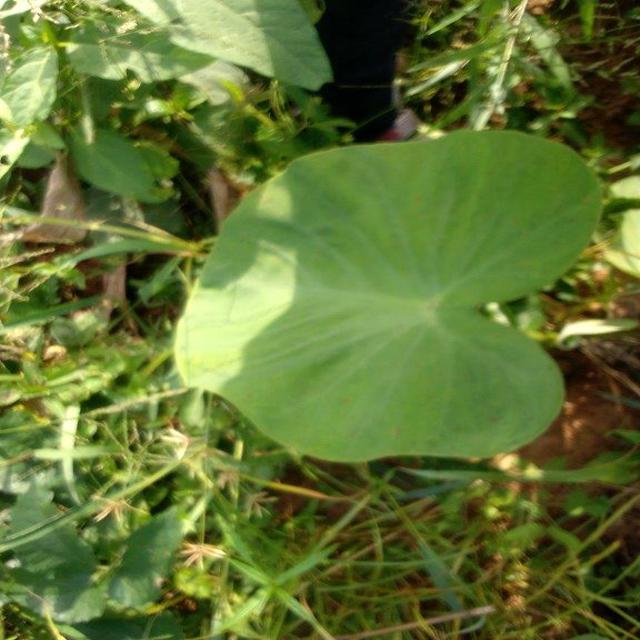
Label: Healthy